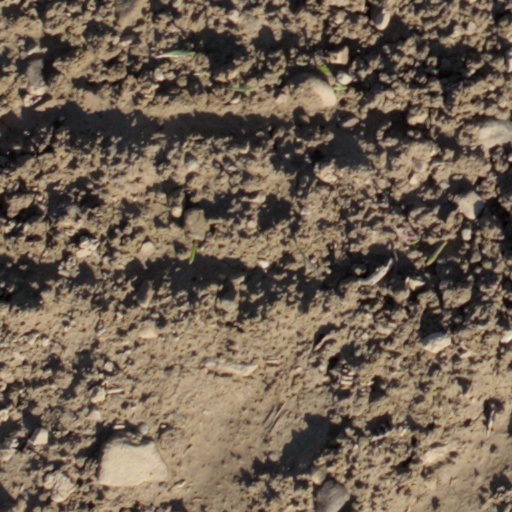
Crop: wheat